Lockheed R6V Constitution

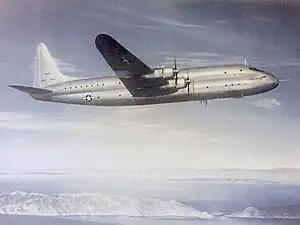
The first XR6O-1 "Constitution" in flight

The Lockheed R6V Constitution was a large, propeller-driven, double-decker transport aircraft developed in the 1940s by Lockheed as a long-range, high-capacity transport and airliner for the U.S. Navy and Pan American Airways. Only two of the aircraft were ever built, both prototypes. Although these two planes went into service with the Navy, the Constitution design ultimately proved underpowered and too large for practical airline use at the time. Although the Martin JRM Mars flying boat had a slightly longer wingspan, the Constitution remains the largest fixed-wing aircraft type ever operated by the U.S. Navy.